Vosoritide

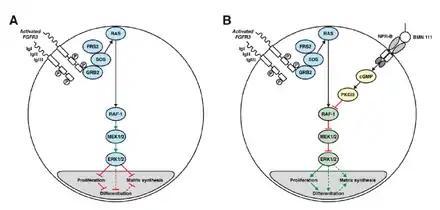
A: Chondrocyte with constitutionally active FGFR3 that down-regulates its development via the MAPK/ERK pathwayB: Vosoritide (BMN 111) blocks this mechanism by binding to the atrial natriuretic peptide receptor B (NPR-B), which subsequently inhibits the MAPK/ERK pathway at the RAF-1 protein.

Vosoritide works by binding to a receptor (target) called natriuretic peptide receptor type B (NPR-B), which reduces the activity of fibroblast growth factor receptor 3 (FGFR3). FGFR3 is a receptor that normally down-regulates cartilage and bone growth when activated by one of the proteins known as acidic and basic fibroblast growth factor. It does so by inhibiting the development (cell proliferation and differentiation) of chondrocytes, the cells that produce and maintain the cartilaginous matrix which is also necessary for bone growth. Children with achondroplasia have one of several possible FGFR3 mutations resulting in constitutive (permanent) activity of this receptor, resulting in overall reduced chondrocyte activity and thus bone growth.